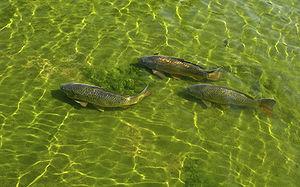
La carpe commune est une espèce de poissons téléostéens de la famille des cyprinidés. Le nom de Carpe peut aussi désigner plusieurs formes mutantes, hybrides et d'élevage plus ou moins domestiquées, avec par exemple la carpe cuir, la carpe miroir ou Band-Carp, ou la carpe koï qui est l'une des sous-espèces de poissons les plus anciennement domestiquées. Ces formes mutantes sont plus ovoïdes, au dos bossu et au ventre flasque, et caractérisées par des anomalies d'écaillures.